Palacio Federal Legislativo

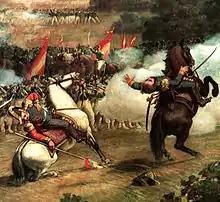
A scene from the Battle of Carabobo in the dome of Palacio Federal Legislativo

Presenting himself as a moderniser, Antonio Guzmán Blanco promoted anticlerical policies and the introduction of contemporary infrastructure to Venezuela, in particular in Caracas. The Palacio Federal Legislativo, located to the west of Plaza Bolívar, incorporates structural cast iron. It replaced a convent on the site.